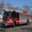
Label: truck